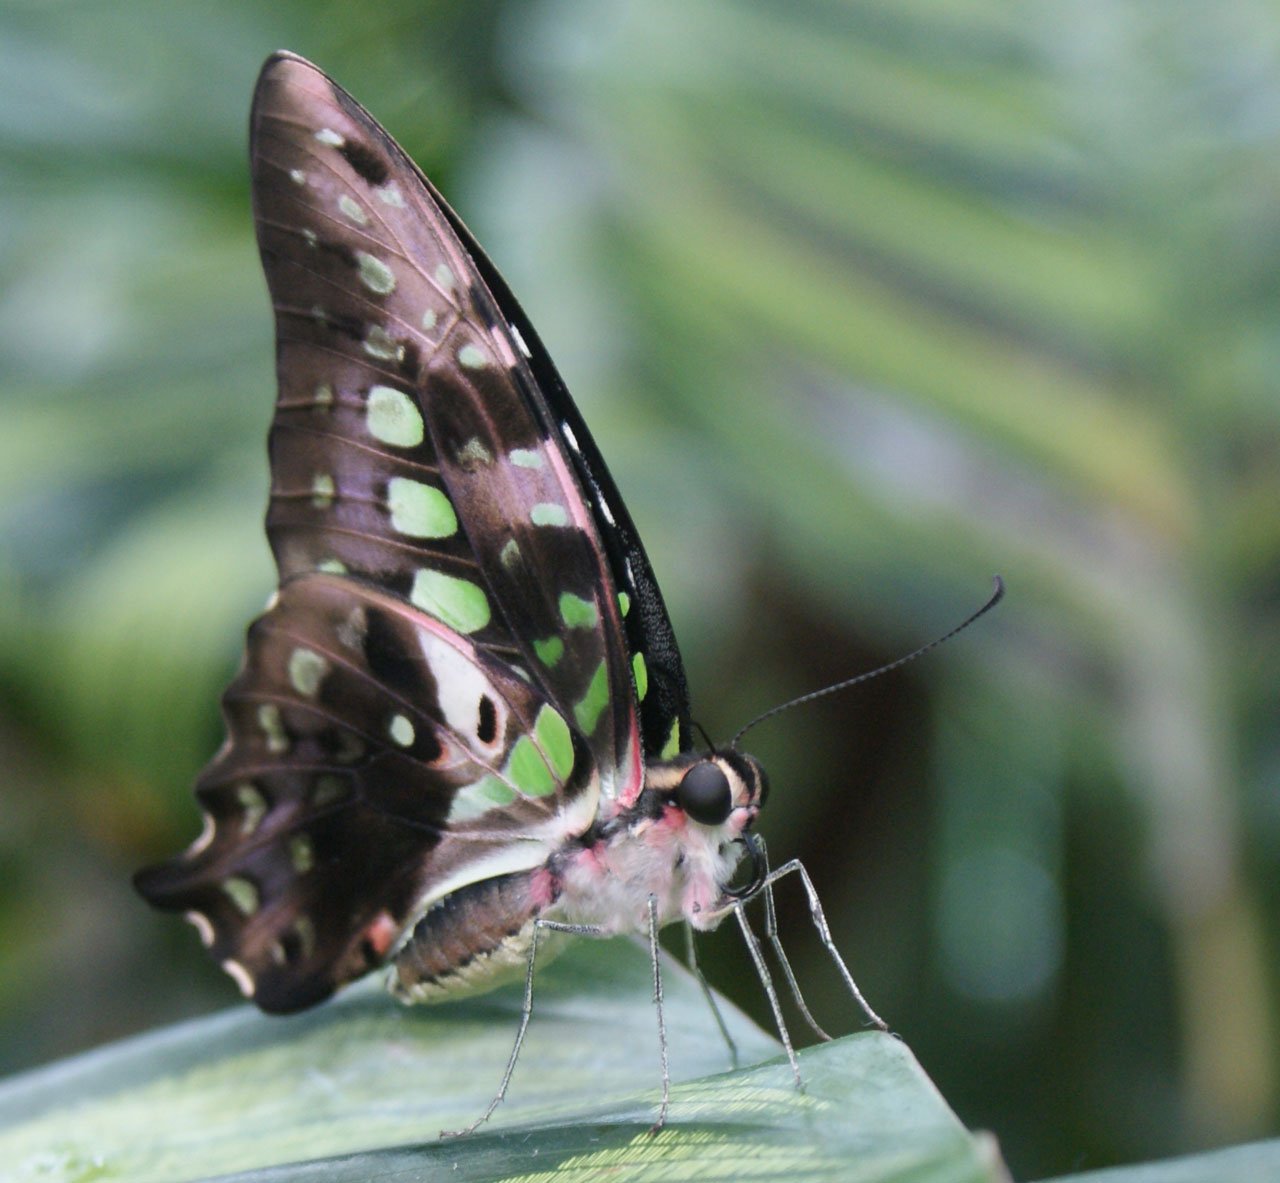
nature, wing, flower, insect, bug, butterfly, fauna, invertebrate, caterpillar, close up, jay, tailed, macro photography, arthropod, pollinator, agamemnon, plant stem, moths and butterflies, lycaenid, brush footed butterfly